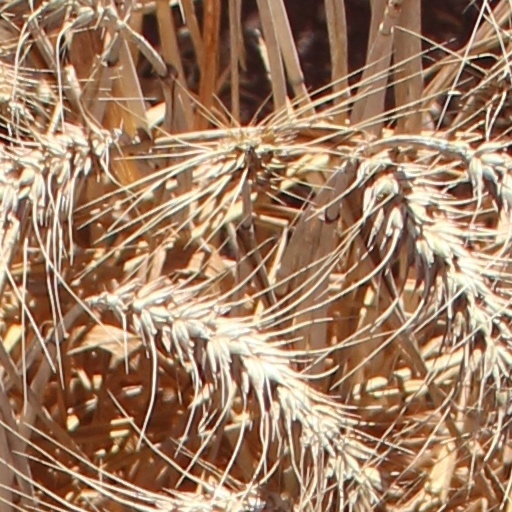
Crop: wheat